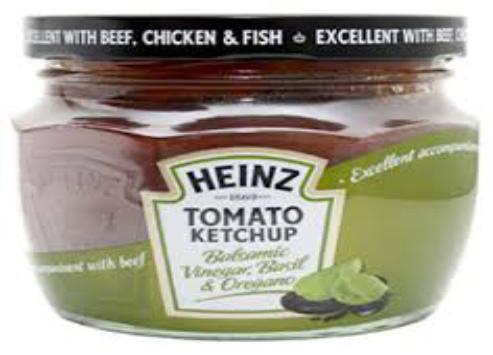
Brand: H. J. Heinz
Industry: Food